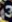
Number: 3